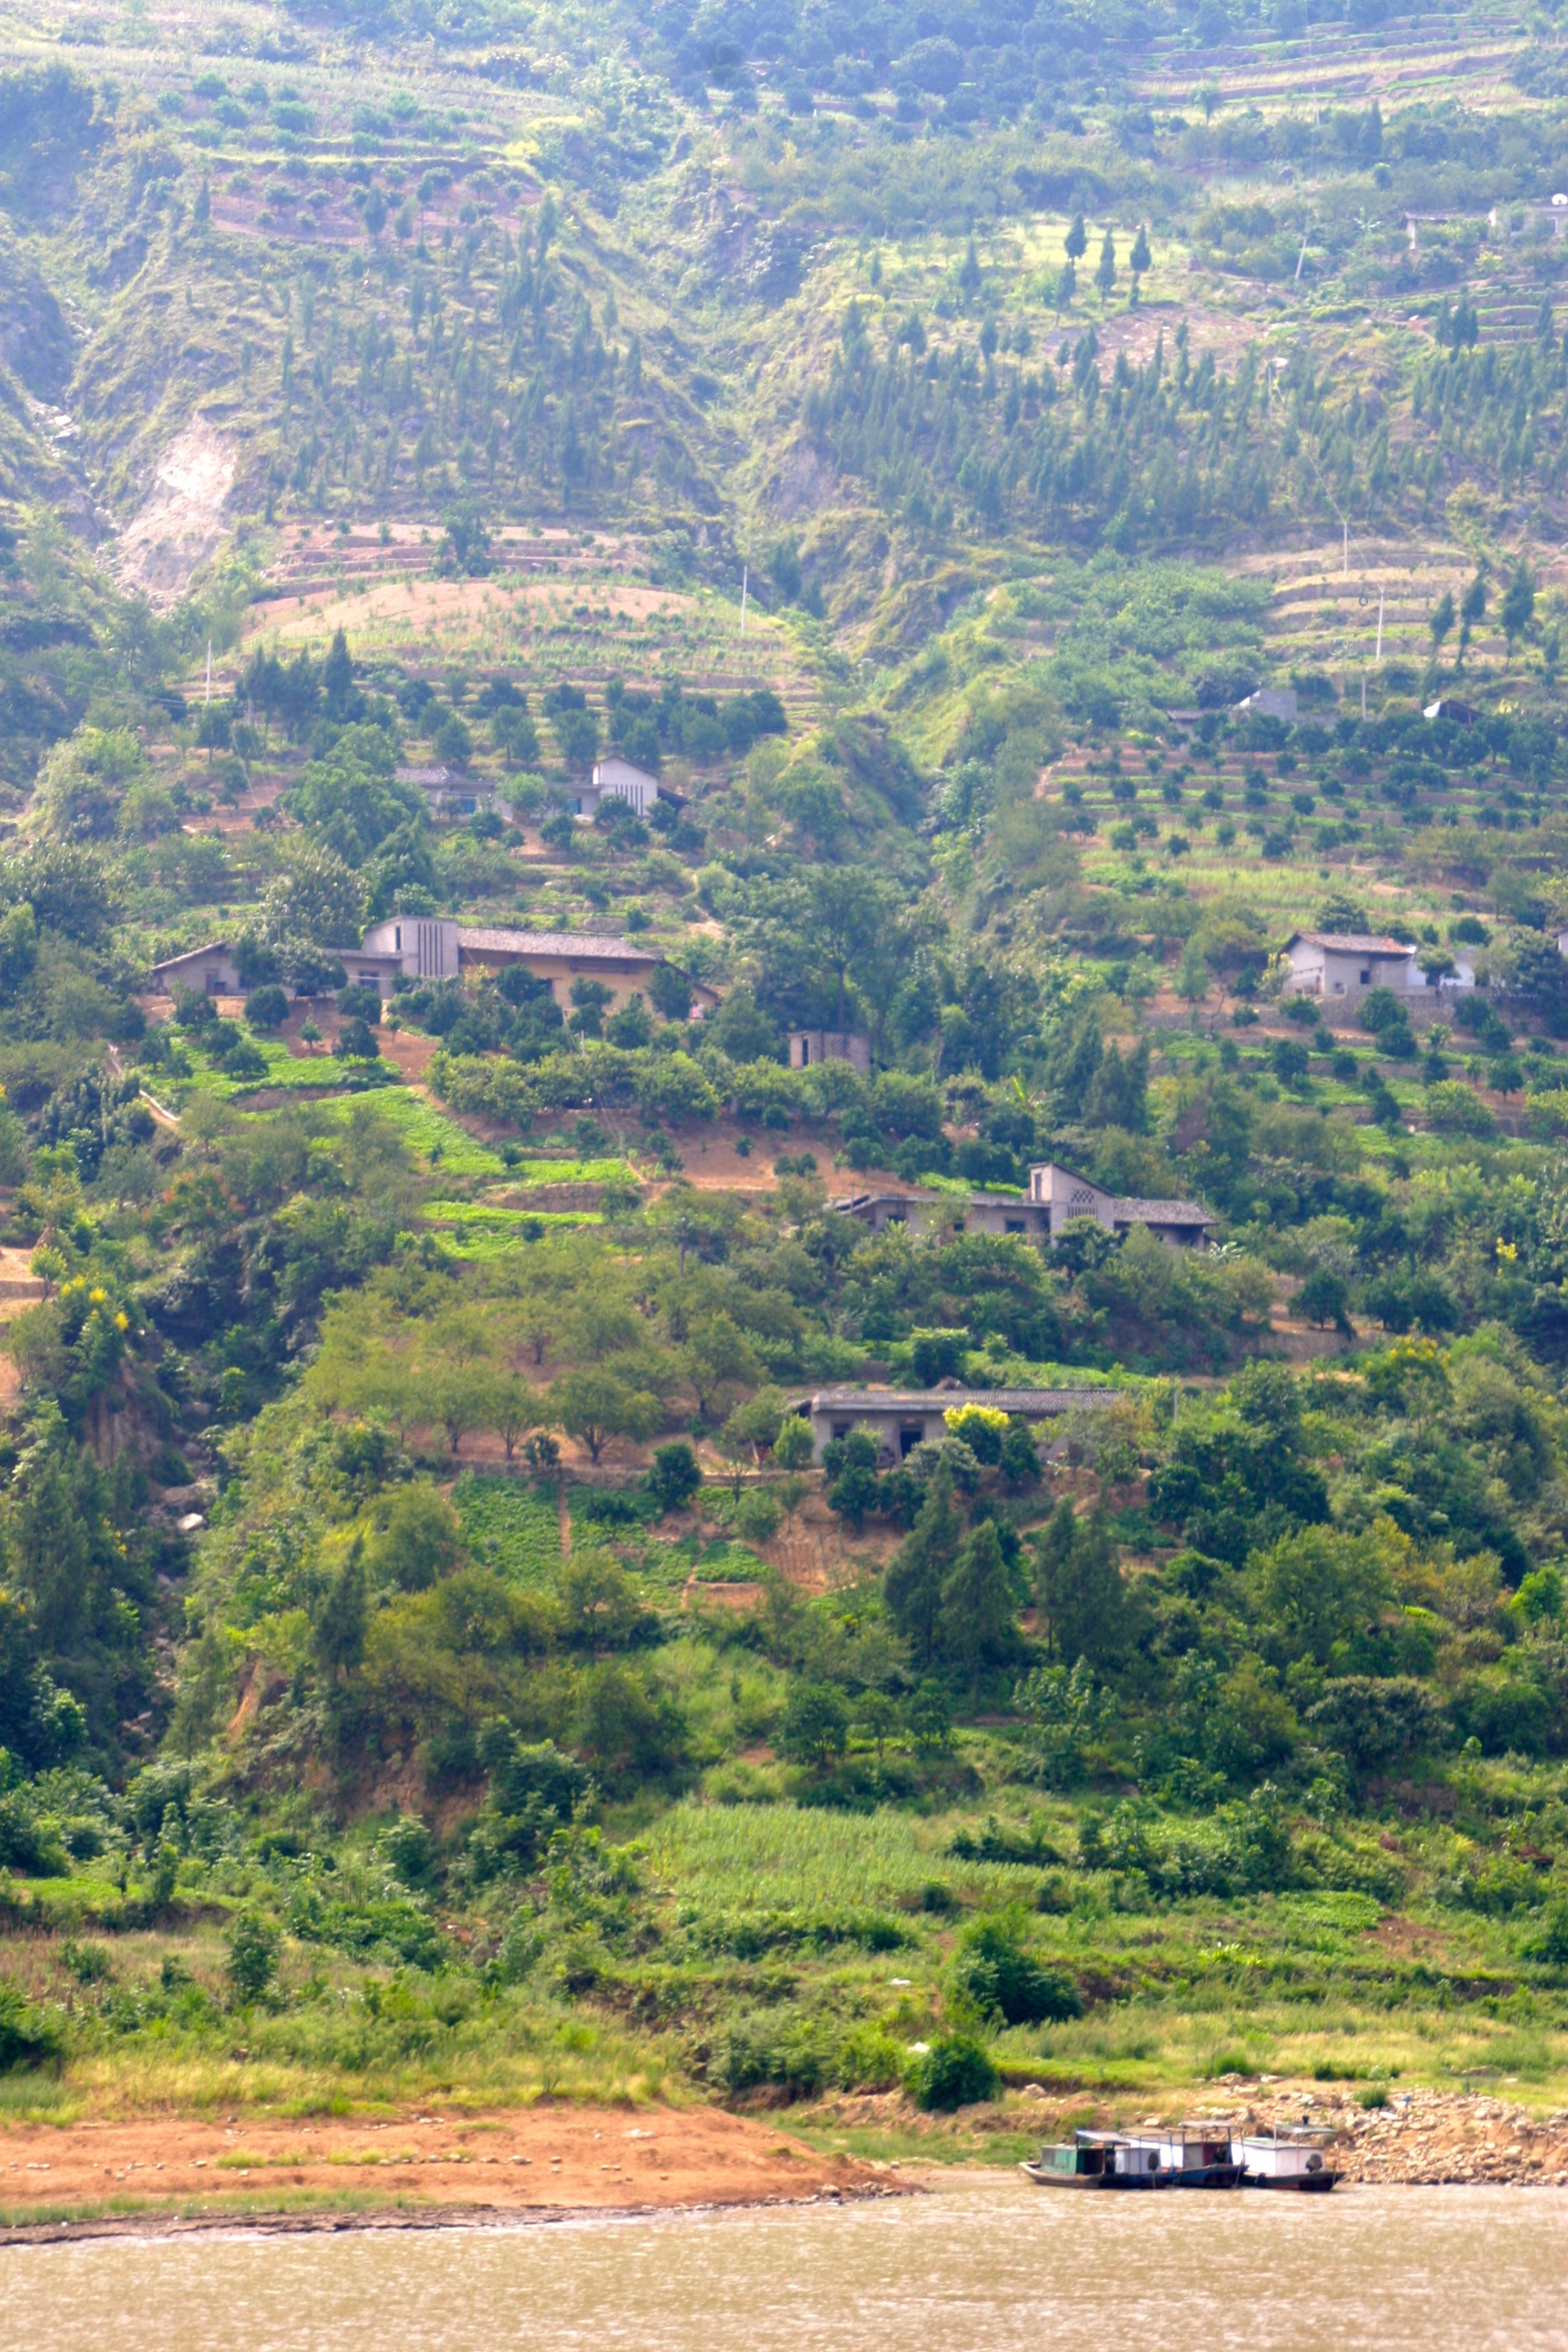
landscape, tree, water, rock, mountain, bridge, field, hill, river, valley, village, gorge, canyon, agriculture, plain, mountains, plateau, china, ecosystem, rural area, water running, aerial photography, geographical feature, mountainous landforms, yangtze river, jiujiang